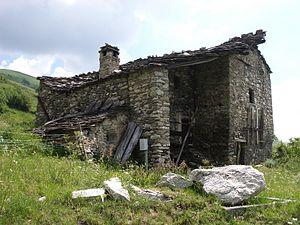
Le vent fait son tour est un film italien réalisé par Giorgio Diritti, sorti en 2005.